Tim Roe

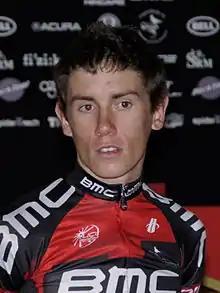
Roe in 2011

Timothy Roe (born 28 October 1989) is a former Australian professional road cyclist.